Hugh Nibley

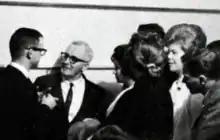
Hugh Nibley visits with BYU students in 1963

For the 1959–1960 school year, Nibley taught at UC Berkeley as a visiting professor in humanities. He studied Egyptian with Klaus Baer, a new faculty member. Nibley was the only student in the Coptic class after several weeks, and one of two students in the Egyptian class. UC Berkeley offered to employ him as a full professor at a higher salary than what he made at BYU. Nibley decided to stay at BYU, and requested to stop teaching language classes. Nibley published a two-part article in "Jewish Quarterly Review" in October 1959 and January 1960 called "Christian Envy of the Temple", which discussed how early Christians desired temple rites. When Nibley returned to BYU, religion faculty were debating on whether a class on the Book of Mormon or on fundamental LDS Church doctrines should be the required religion class. The debate disillusioned Nibley, and when asked to give a prayer at the June 1960 graduation exercise, he started it by saying, "We have met here today clothed in the black robes of a false priesthood." He published "The Passing of the Church: Forty Variations on an Unpopular Theme" in "Church History" in 1961. In the article, Nibley argued that early Church Fathers did not expect the Christian church to succeed, and hence did not concern themselves with social issues, church administration, missionary work, or gaining support from the public; instead they hoped for death and their rewards in the afterlife. Hans J. Hillerbrand published a response in the same journal, stating that characterizing the early Christians as having an institutional "church" was "theologically dangerous". Robert M. Grant argued that Nibley had taken statements from church fathers out of context. Grant agreed that the issue of the history of the institutional church was important, since otherwise church history might be reduced to a history of ideas. Nibley did not respond to the comments. Nibley also published articles in "Revue de Qumran", "Vigiliae Christianae", and "Concilium: An International Review of Theology" in 1965, 1966, and 1967, respectively. In his article in "Vigiliae Christianae", he proposed the idea that Jesus taught his disciples additional rites after his resurrection, drawing on early Christian sources on Gnosticism. For his 1966–1967 sabbatical, he studied Egyptian at the University of Chicago with Klaus Baer and John A. Wilson. He was offered a position to teach at the Clarion State College, but refused.